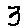
Label: 3